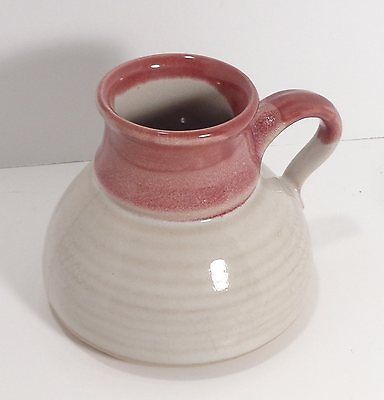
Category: mug